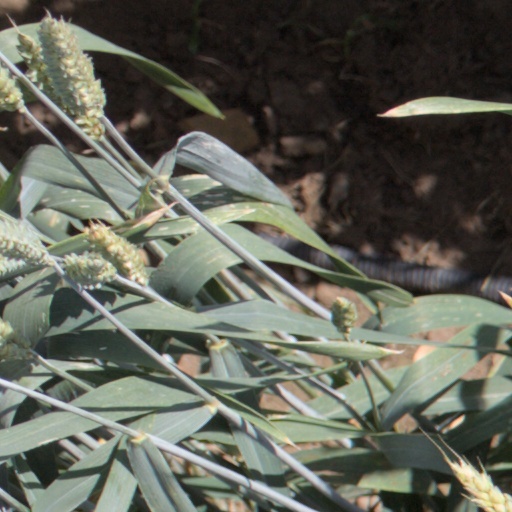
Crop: wheat